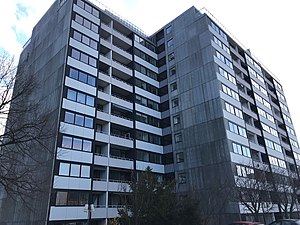
Østerpark
Østerpark på Østerbro i København, foto fra april 2019
Østerpark er en 12-etagers beboelsesejendom på Østerbro, beliggende Jagtvej 213-215. Ejendommen er indviet 1972 og består udelukkende af ejerlejligheder. Der er 135 ejerlejligheder i alt. Der er 3 opgange; Jagtvej 213, 215A og 215B. På øverste etage findes 3 penthouselejligheder, en for hver opgang. 2. til 10. etage er identiske, og består af 4 lejligheder for hver etage og opgang. Til ejendommen hører privat garageanlæg i 2 etager.